Webcam

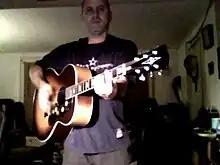
A picture taken by a webcam in 2010, showing a large amount of noise

Typical interfaces used by articles marketed as a "webcam" are USB, Ethernet and IEEE 802.11 (denominated as IP camera). Further interfaces such as e.g. Composite video, S-Video or FireWire were also available. The USB video device class (UVC) specification allows inter-connectivity of webcams to computers without the need for proprietary device drivers.